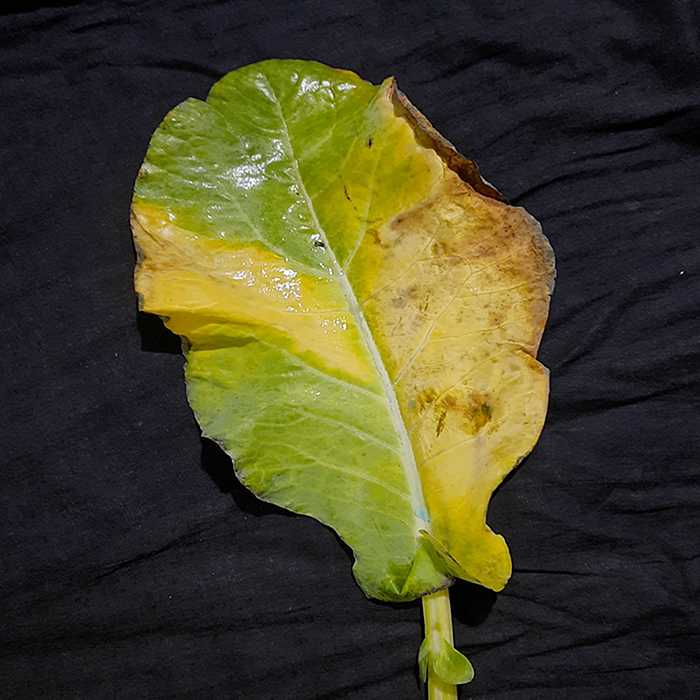
Plant: Cauliflower
Label: Black Rot